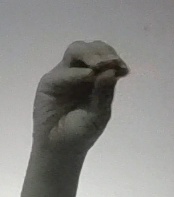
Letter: ha